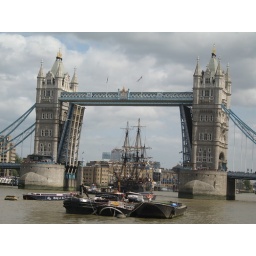
Tallship under tower bridge